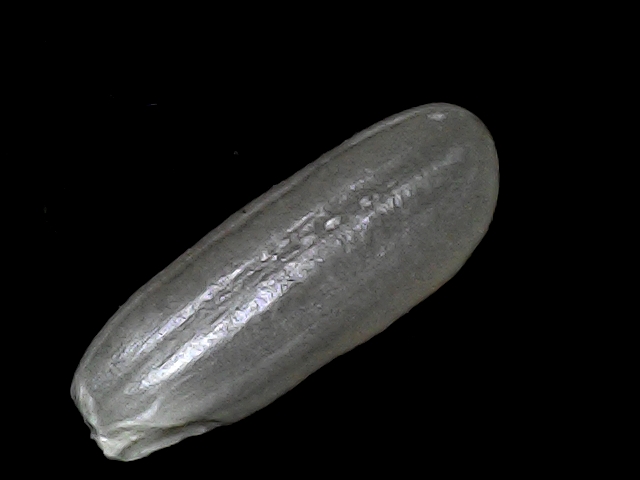
Rice variety: BD49